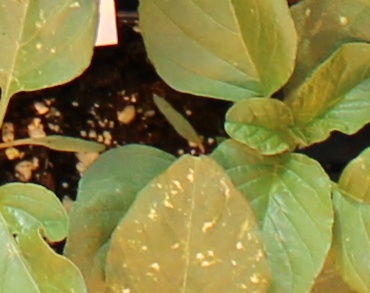
Label: Redroot Pigweed